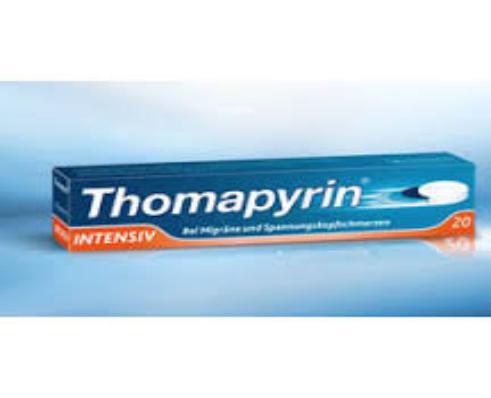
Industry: Medical